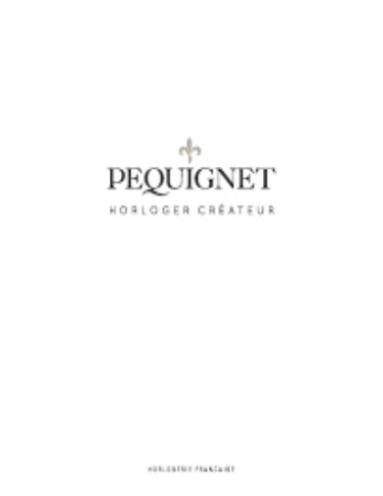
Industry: Clothes